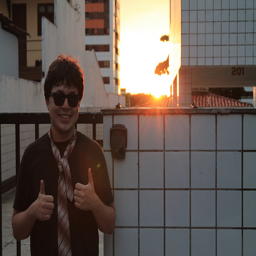
a man that is giving two thumbs up
A man wearing a tie and sunglasses giving thumbs up with the sun setting behind.
A man with glasses and a tie in a toilet
A man with goggles and tie in a restroom
A smiling man giving the thumbs up sign outside a building at dawn
A man wearing sunglasses in front of a tiled wall.